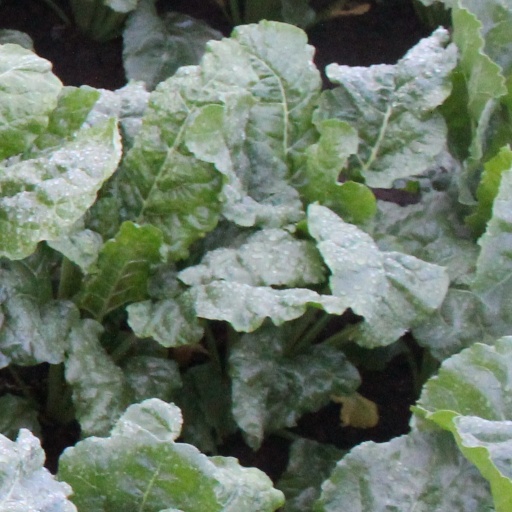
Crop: sugar beet